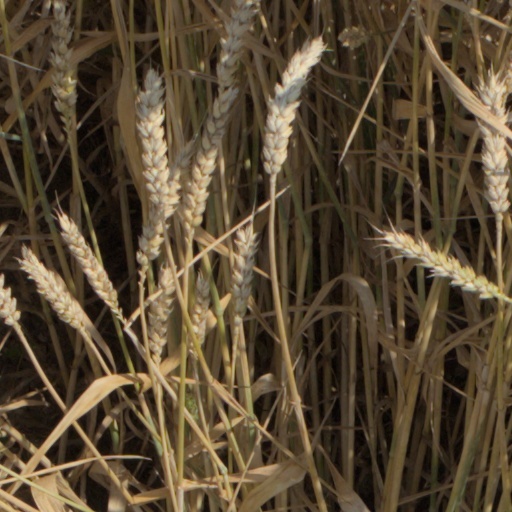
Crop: wheat